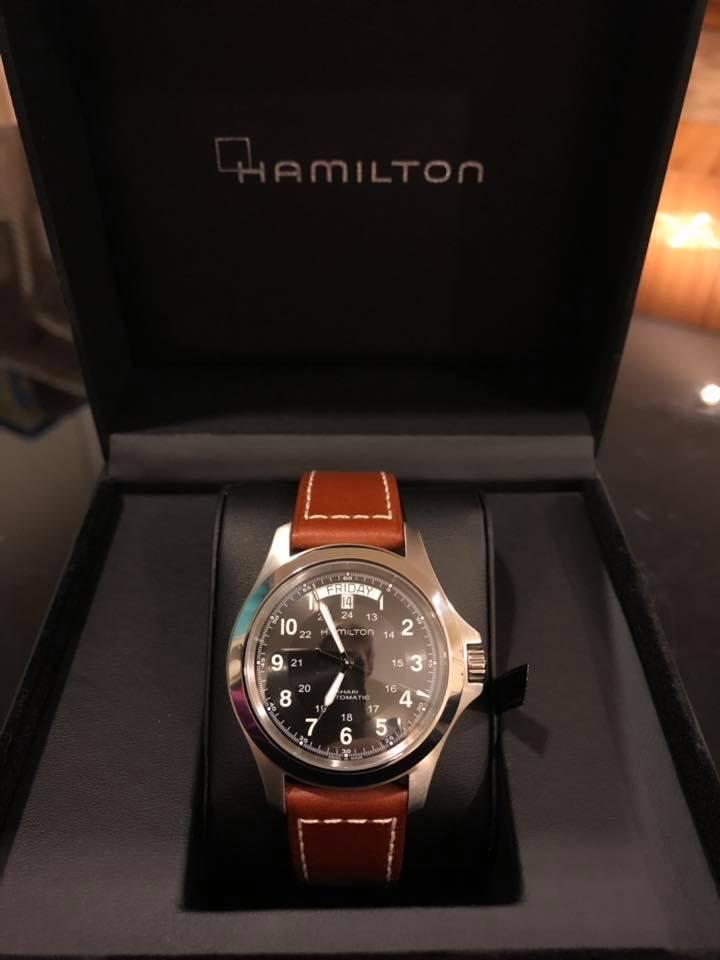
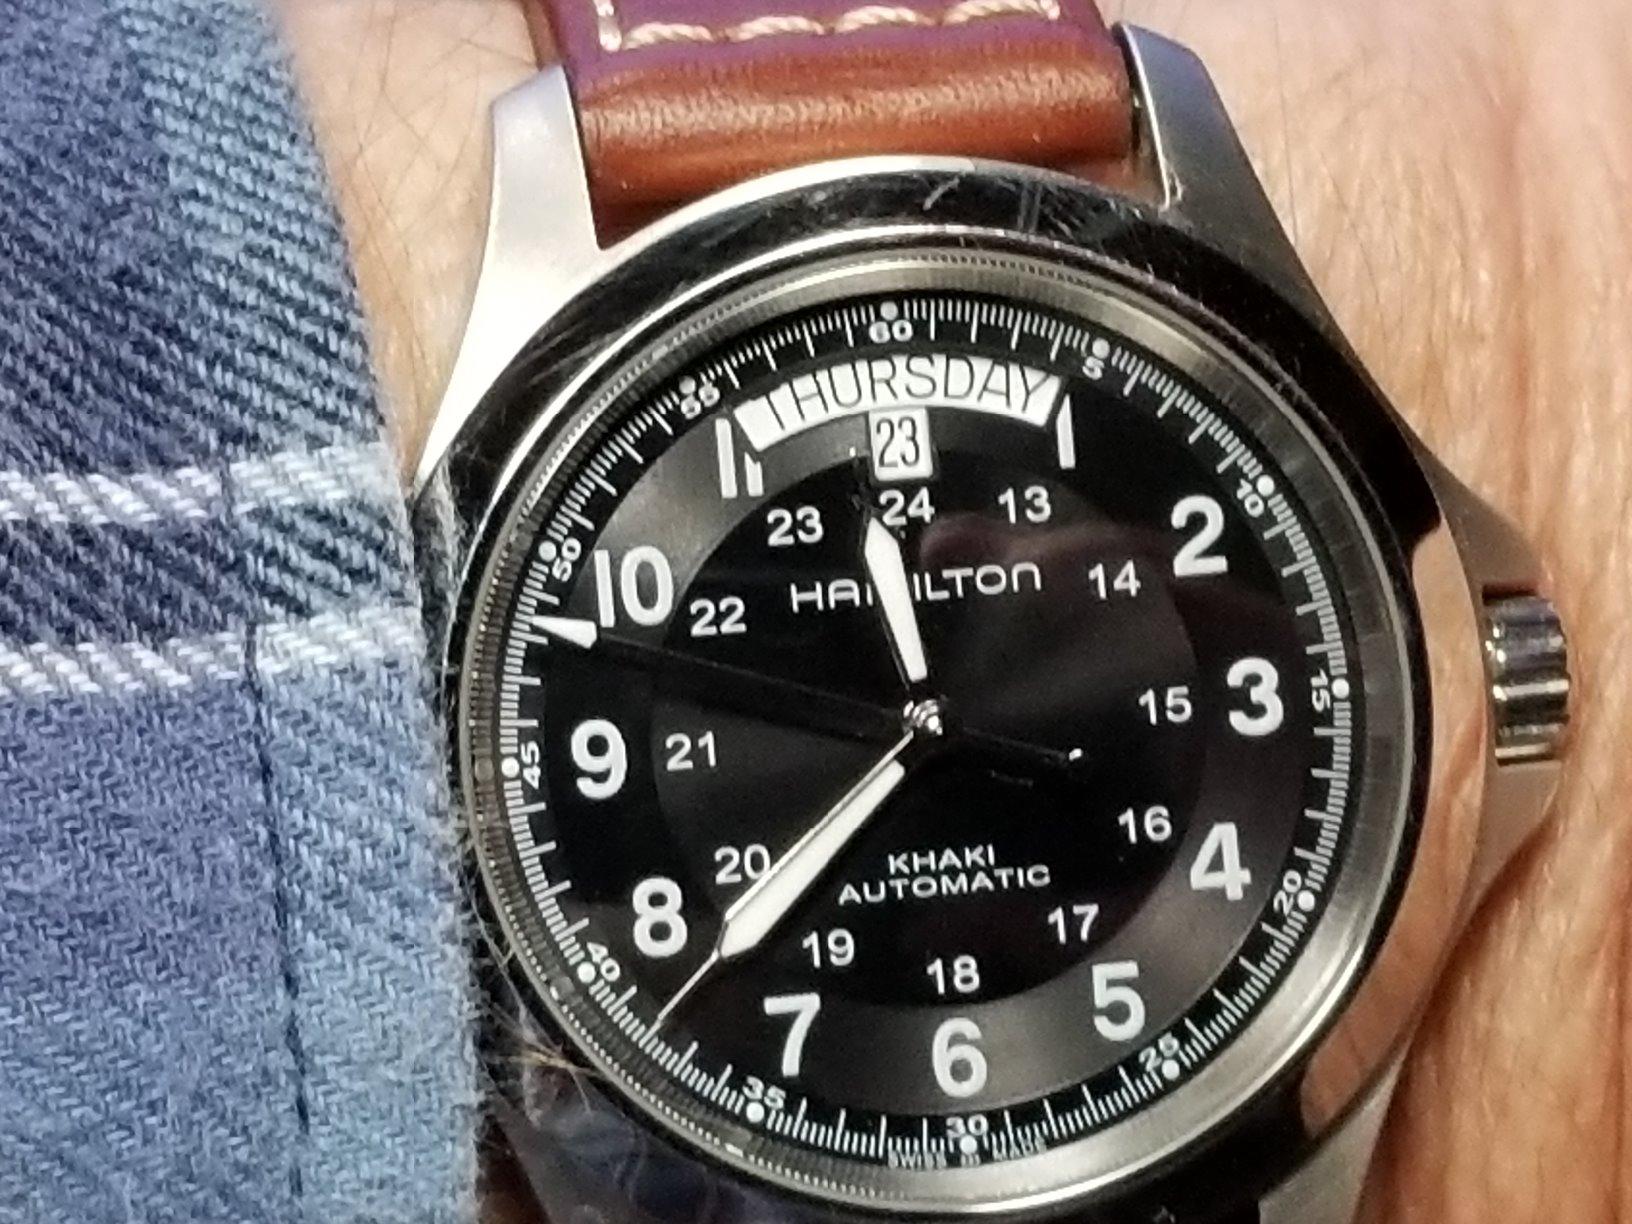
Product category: accessories_watch
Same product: yes